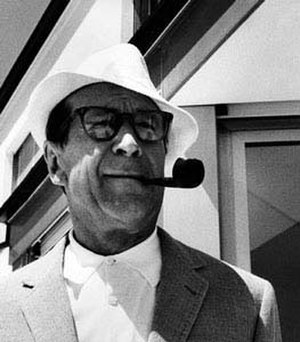
Erling Mandelmann / Portrætter
Erling Hummelmose Mandelmann var en dansk fotograf med bopæl i Schweiz.